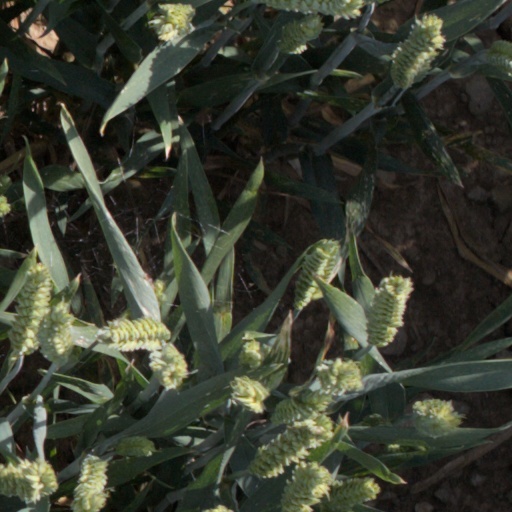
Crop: wheat